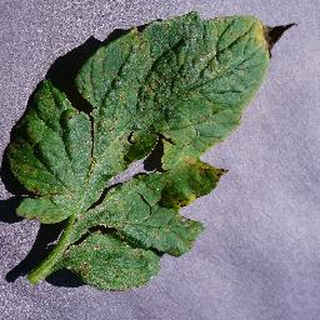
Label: tomato_septoria_leaf_spot